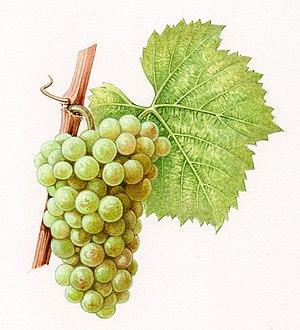
Aquarelles originales pour le Cépages de France (2001)
Le chardonnay B est un cépage blanc français. Originaire du vignoble de Bourgogne, il est devenu un cépage international ayant conquis de très nombreux pays producteurs de vin du monde.